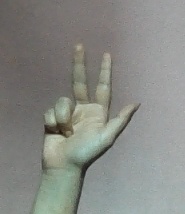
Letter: al